Megalonychidae

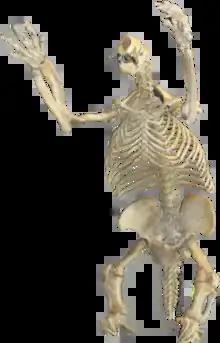
"Megalonyx jeffersonii" skeleton cast produced and distributed by Triebold Paleontology Incorporated

"Megalonyx", which means "giant claw", is a widespread North American genus that lived past the close of the last (Wisconsin) glaciation, when so many large mammals died out. Remains have been found as far north as Alaska and the Yukon. Ongoing excavations at Tarkio Valley in southwest Iowa may reveal something of the familial life of "Megalonyx". An adult was found in direct association with two juveniles of different ages, suggesting that adults cared for young of different generations.